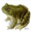
Label: frog